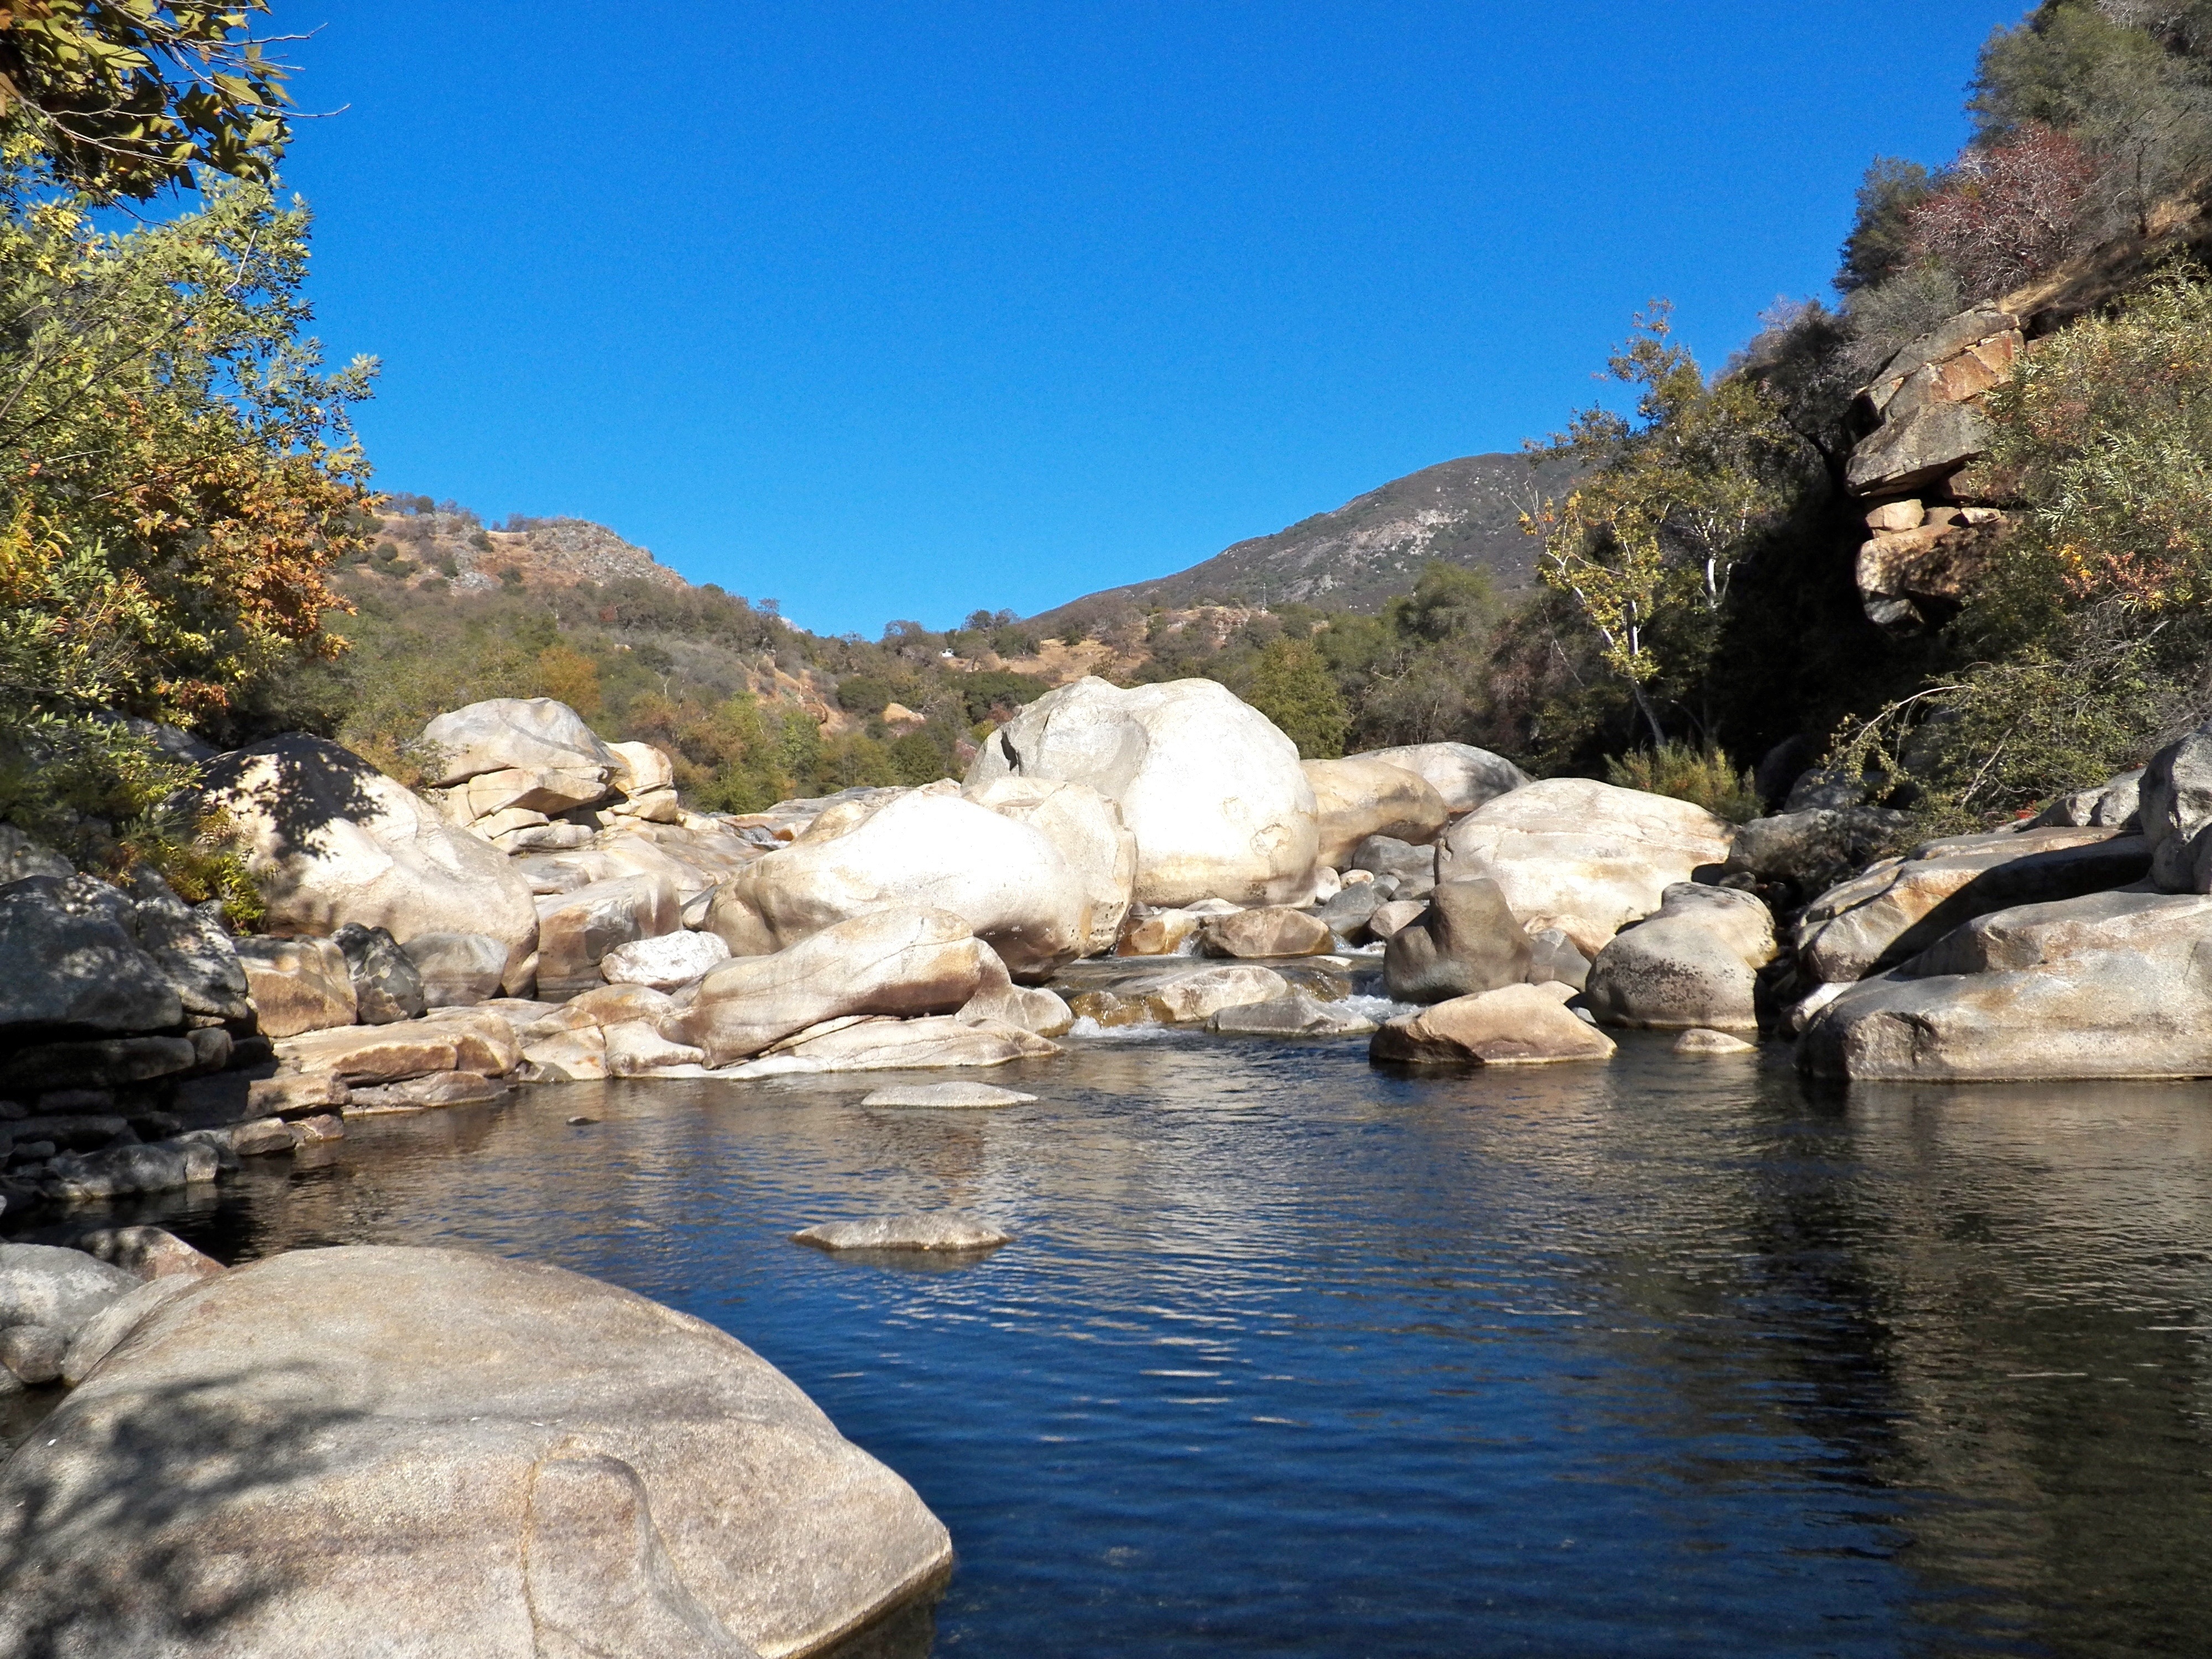
landscape, sea, water, nature, rock, wilderness, mountain, lake, river, stream, aquatic, rocks, wadi, landform, kings canyon